Texas pride

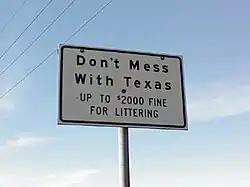
A don't mess with Texas anti-littering sign

Media plays a large role in promoting this cultural unity and nationalistic state pride. The song "Deep in the Heart of Texas" can be heard at events across the state. Sports teams like the San Antonio Spurs, Texas Rangers, Dallas Stars, and Dallas Mavericks feature this song at home games.